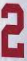
Number: 2